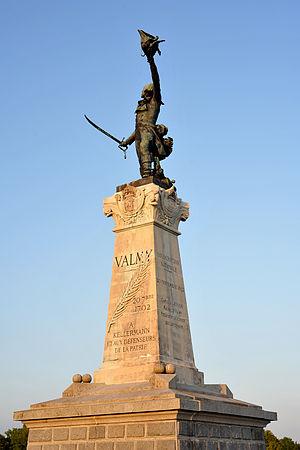
La liste des mémoriaux et cimetières militaires du département de la Marne répertorie les cimetières militaires, les mémoriaux ainsi que les stèles, plaques commémoratives et autres monuments qui honorent la mémoire des morts aux combats, des victimes de bombardements ou d’exactions de l'ennemi ainsi que celle de personnels de santé, de chefs militaires ou politiques pendant :